Apollo 7

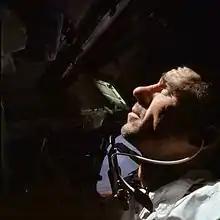
Cunningham during the mission

The first television broadcast took place on October 14. It began with a view of a card reading "From the Lovely Apollo Room high atop everything", recalling tag lines used by band leaders on 1930s radio broadcasts. Cunningham served as camera operator with Eisele as emcee. During the seven-minute broadcast, the crew showed off the spacecraft and gave the audience views of the southern United States. Before the close, Schirra held another sign, "Keep those cards and letters coming in folks", another old-time radio tag line that had been used recently by Dean Martin. This was the first live television broadcast from an American spacecraft (Gordon Cooper had transmitted slow-scan television pictures from "Faith7" in 1963, but the pictures were of poor quality and were never broadcast). According to Jones, "these apparently amiable astronauts delivered to NASA a solid public relations coup." Daily television broadcasts of about 10 minutes each followed, during which the crew held up more signs and educated their audience about spaceflight; after the return to Earth, they were awarded a special Emmy for the telecasts.